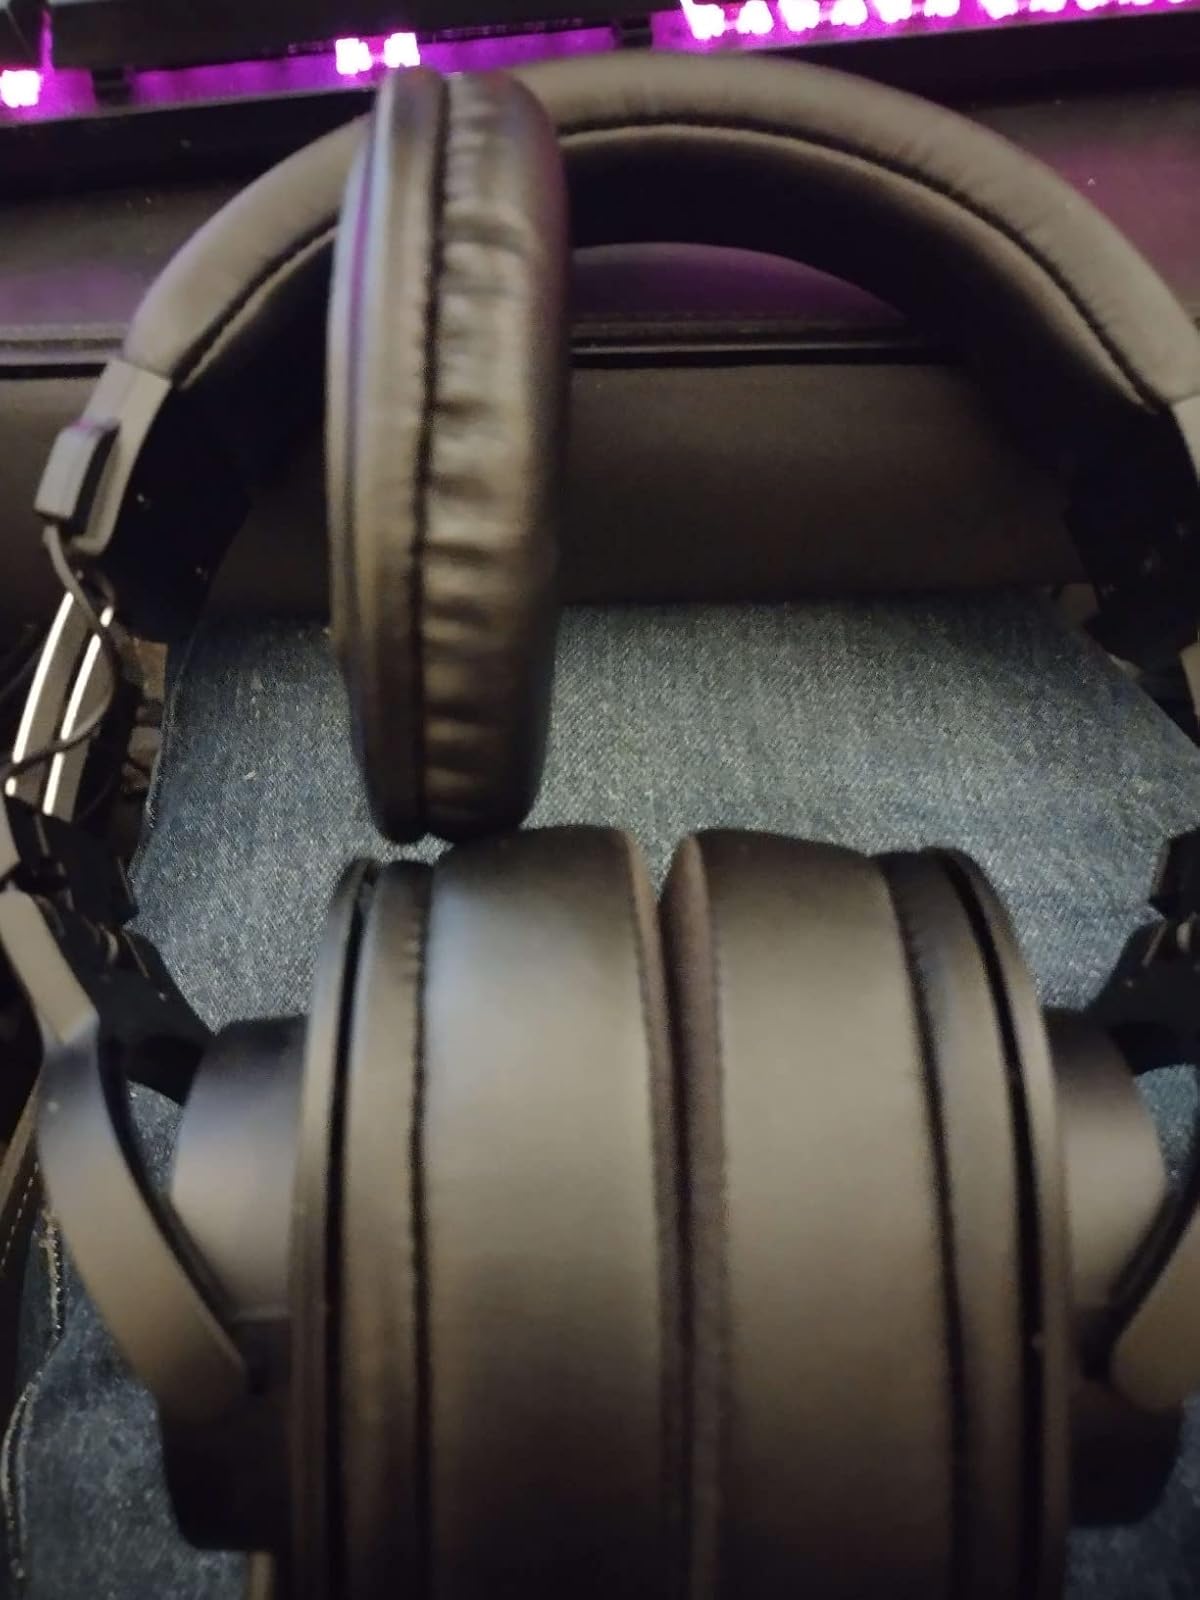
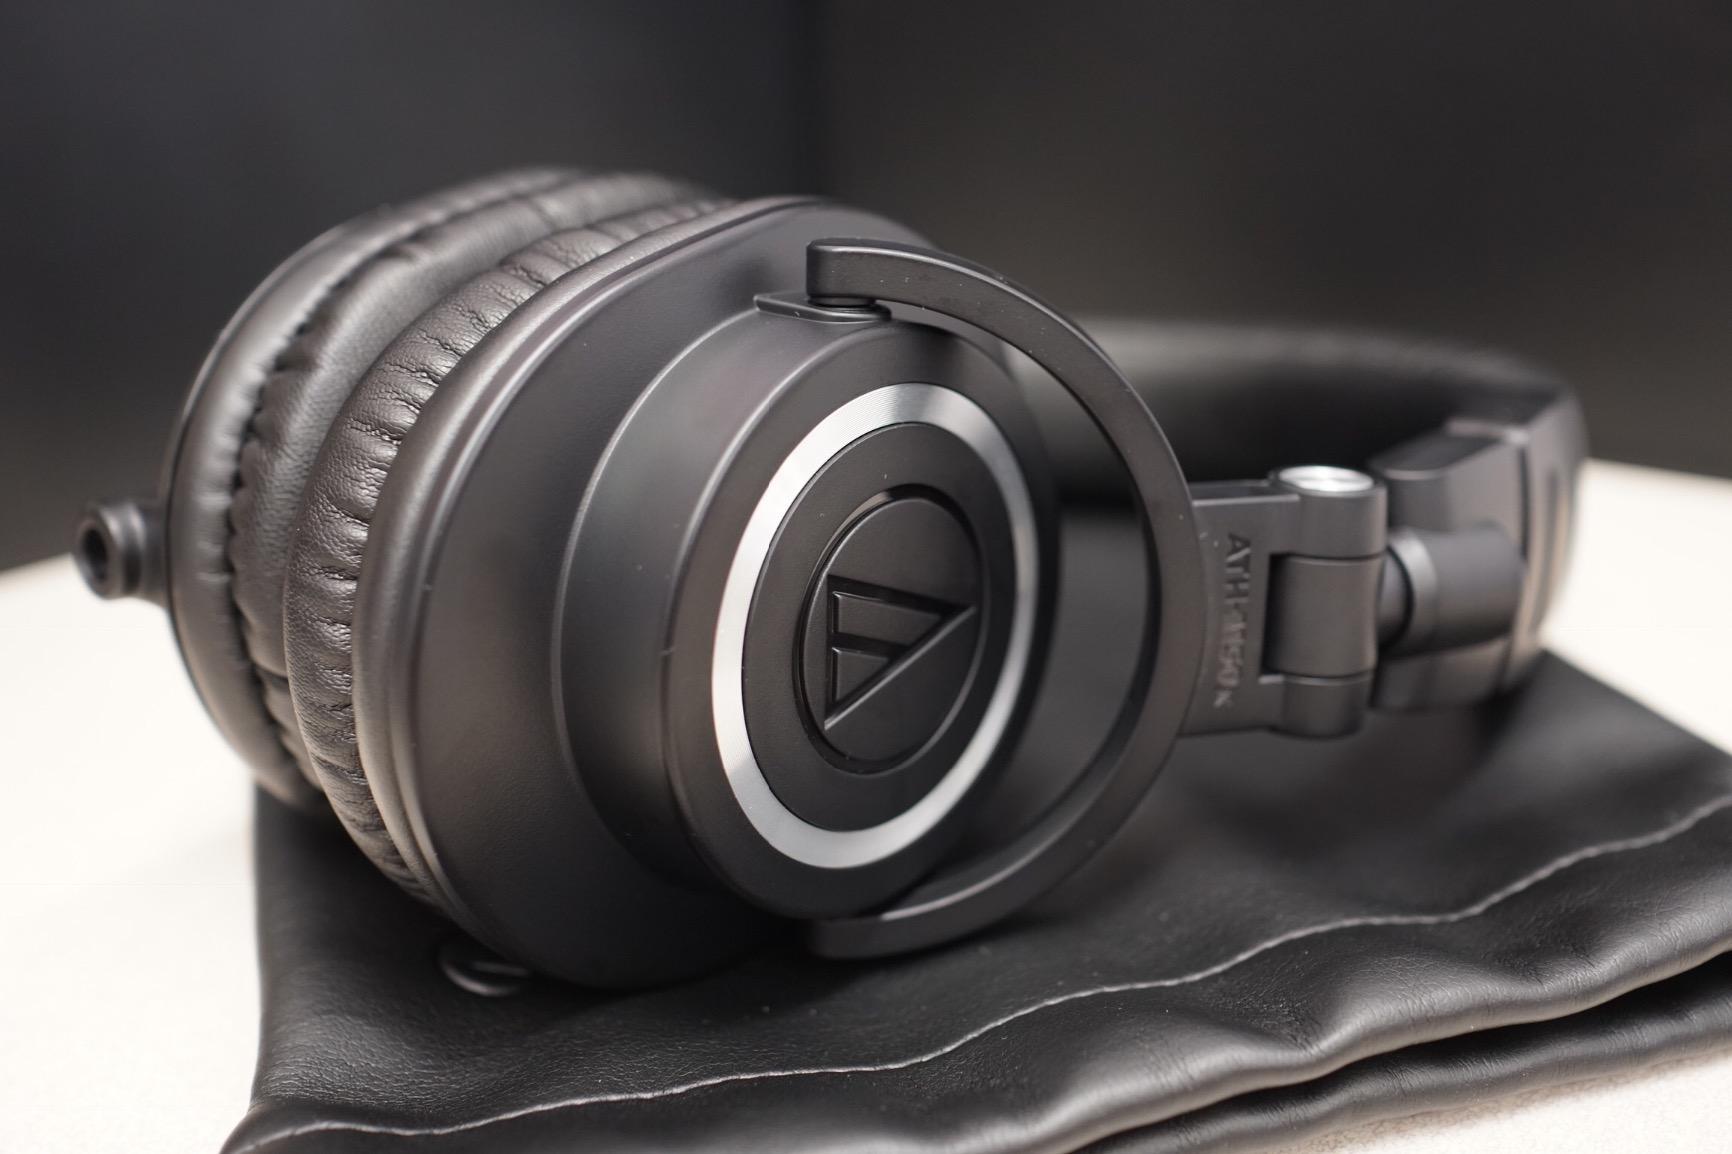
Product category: headphones
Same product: no